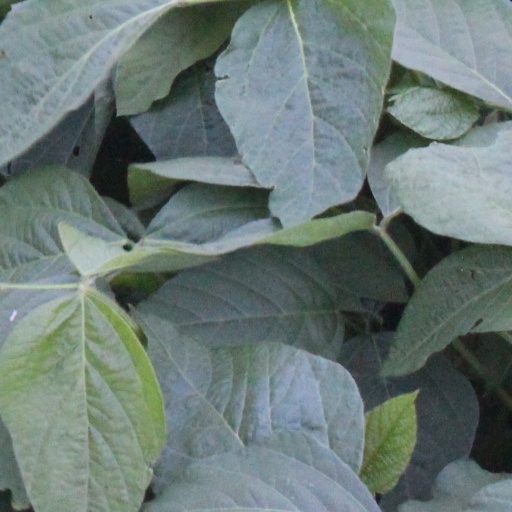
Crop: soybean